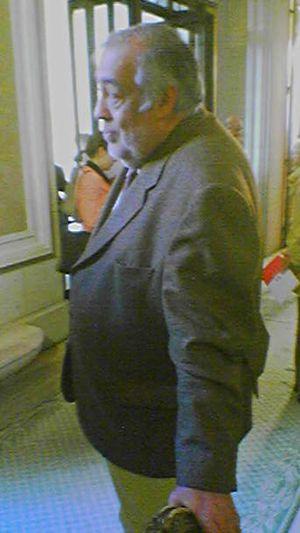
Philippe Séguin en 2005.